Gen. Daniel Bissell House

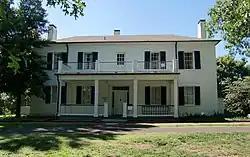

Gen. Daniel Bissell House (also known as Franklinville Farm or Bissell Manor) is a historic house at 10225 Bellefontaine Road in Bellefontaine Neighbors, Missouri that was the home of War of 1812 General Daniel Bissell (general).